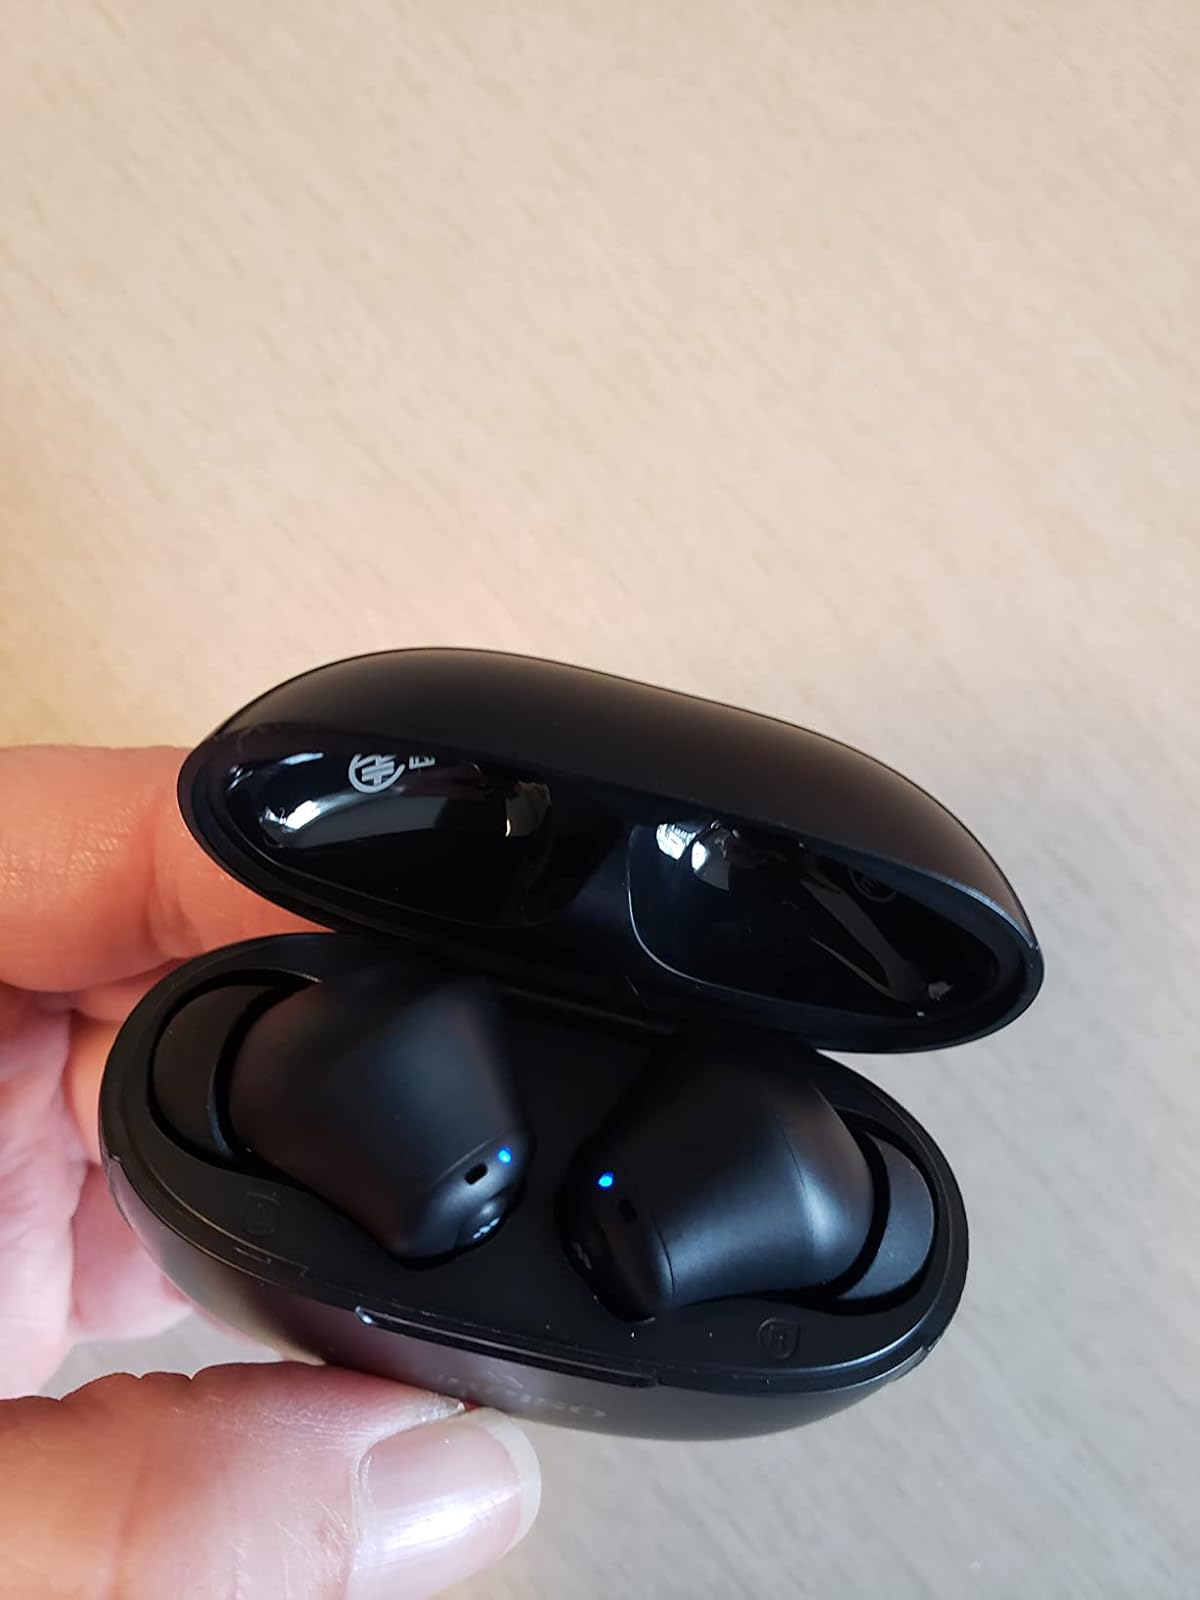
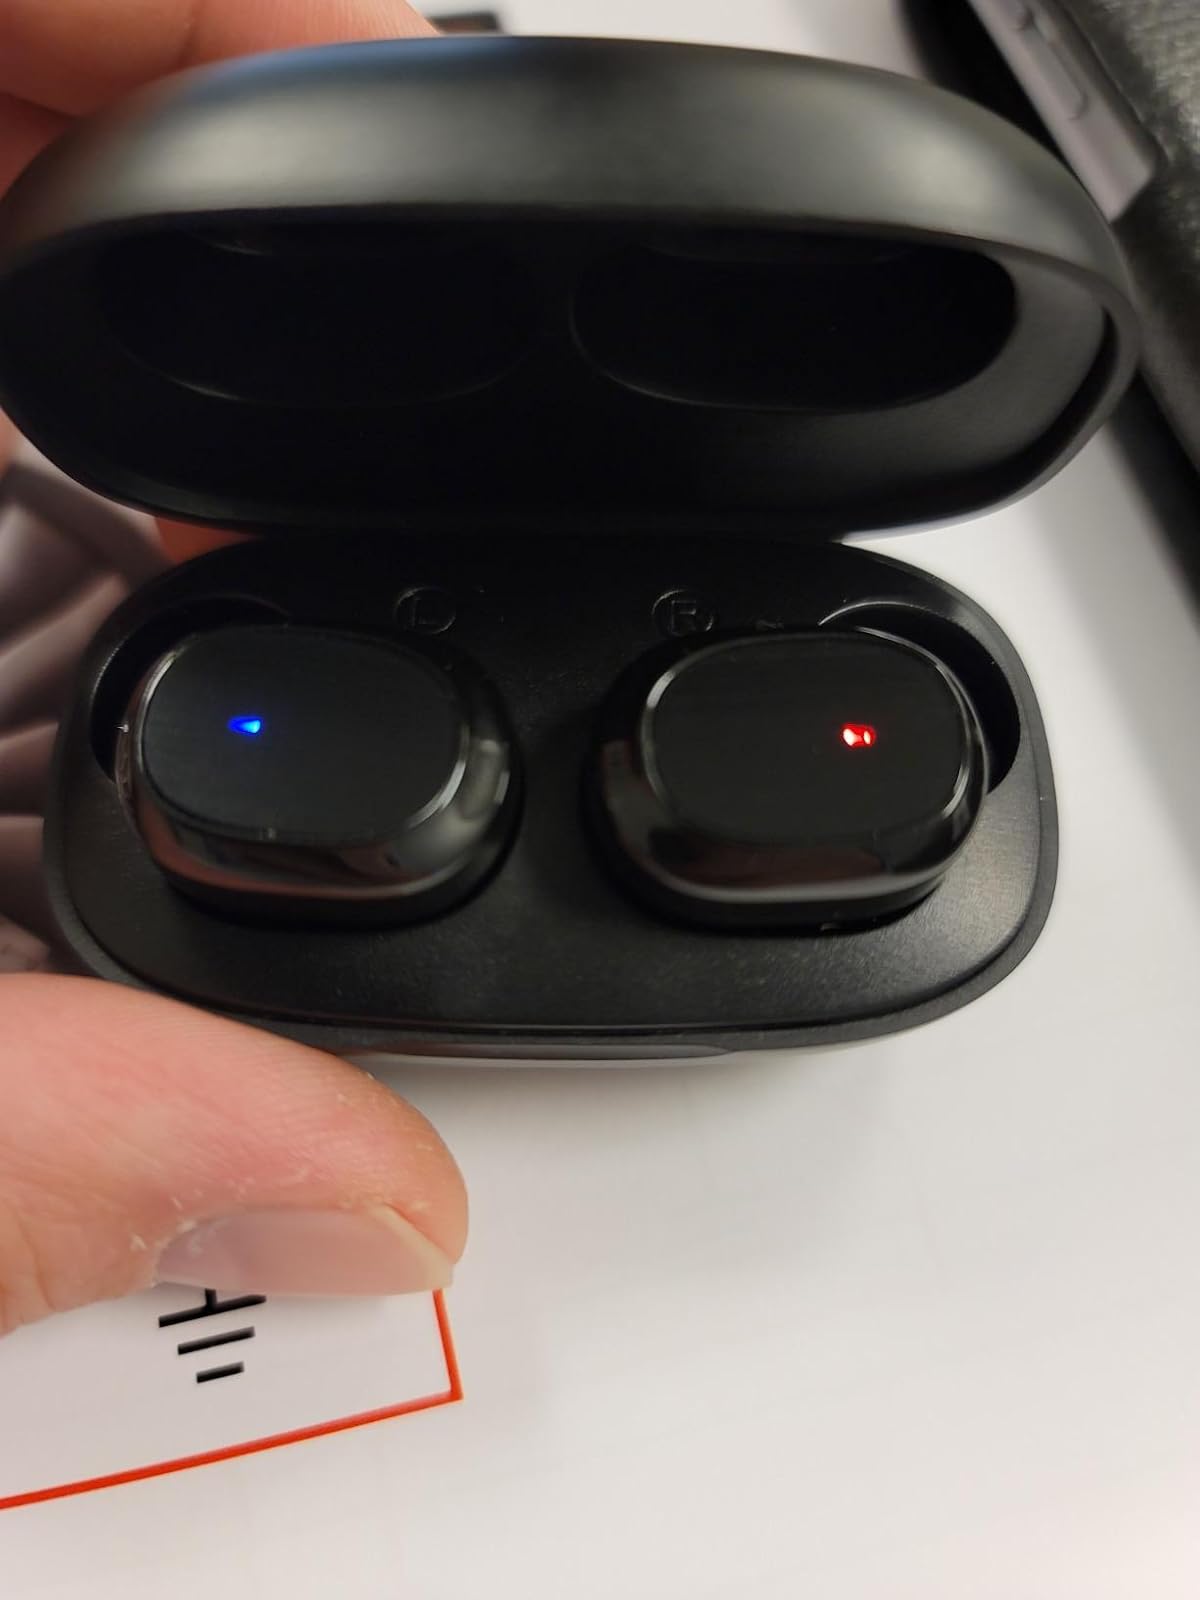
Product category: earbuds
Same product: no